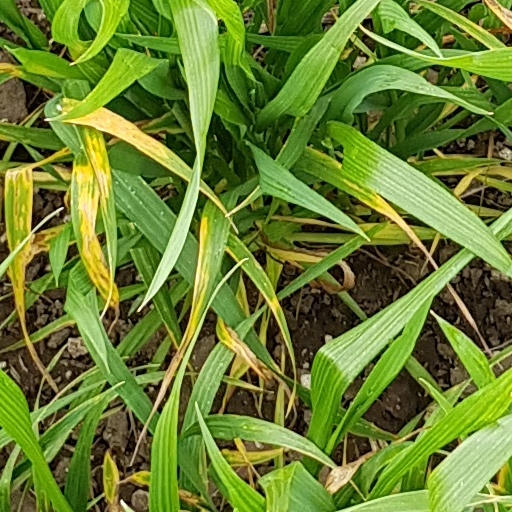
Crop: wheat